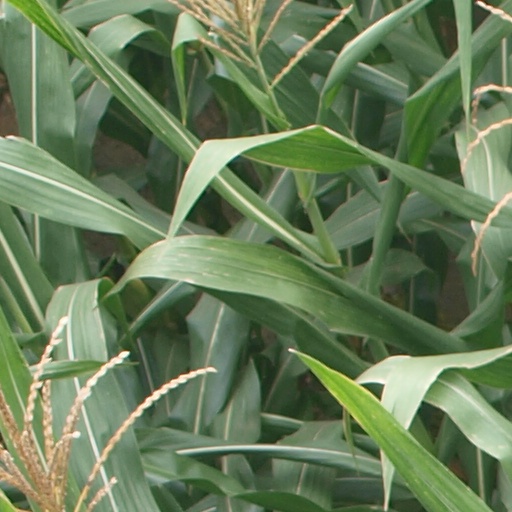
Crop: maize; corn